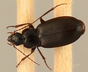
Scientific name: Calathus advena
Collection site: Niwot Ridge Mountain Research Station Site (NIWO), plot NIWO_007